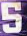
Number: 5